Ferrari SF21

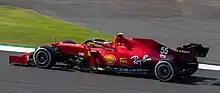
Carlos Sainz during the British Grand Prix

Ferrari had a much-improved season relative to its disastrous 2020 campaign with the SF1000, with Leclerc achieving 2 pole positions in Monaco and Azerbaijan. The improvement in performance from the SF21 helped Ferrari to secure 3rd in the constructors standings, compared to the disappointing 6th in 2020. Despite this improvement, Ferrari would end the season winless, marking the first time since 1992 and 1993 that they were winless in consecutive seasons. The SF21 came closest to victory at the British Grand Prix, where Leclerc was 2 laps away from taking the win before being overtaken by Lewis Hamilton at Copse corner on lap 50 of 52.